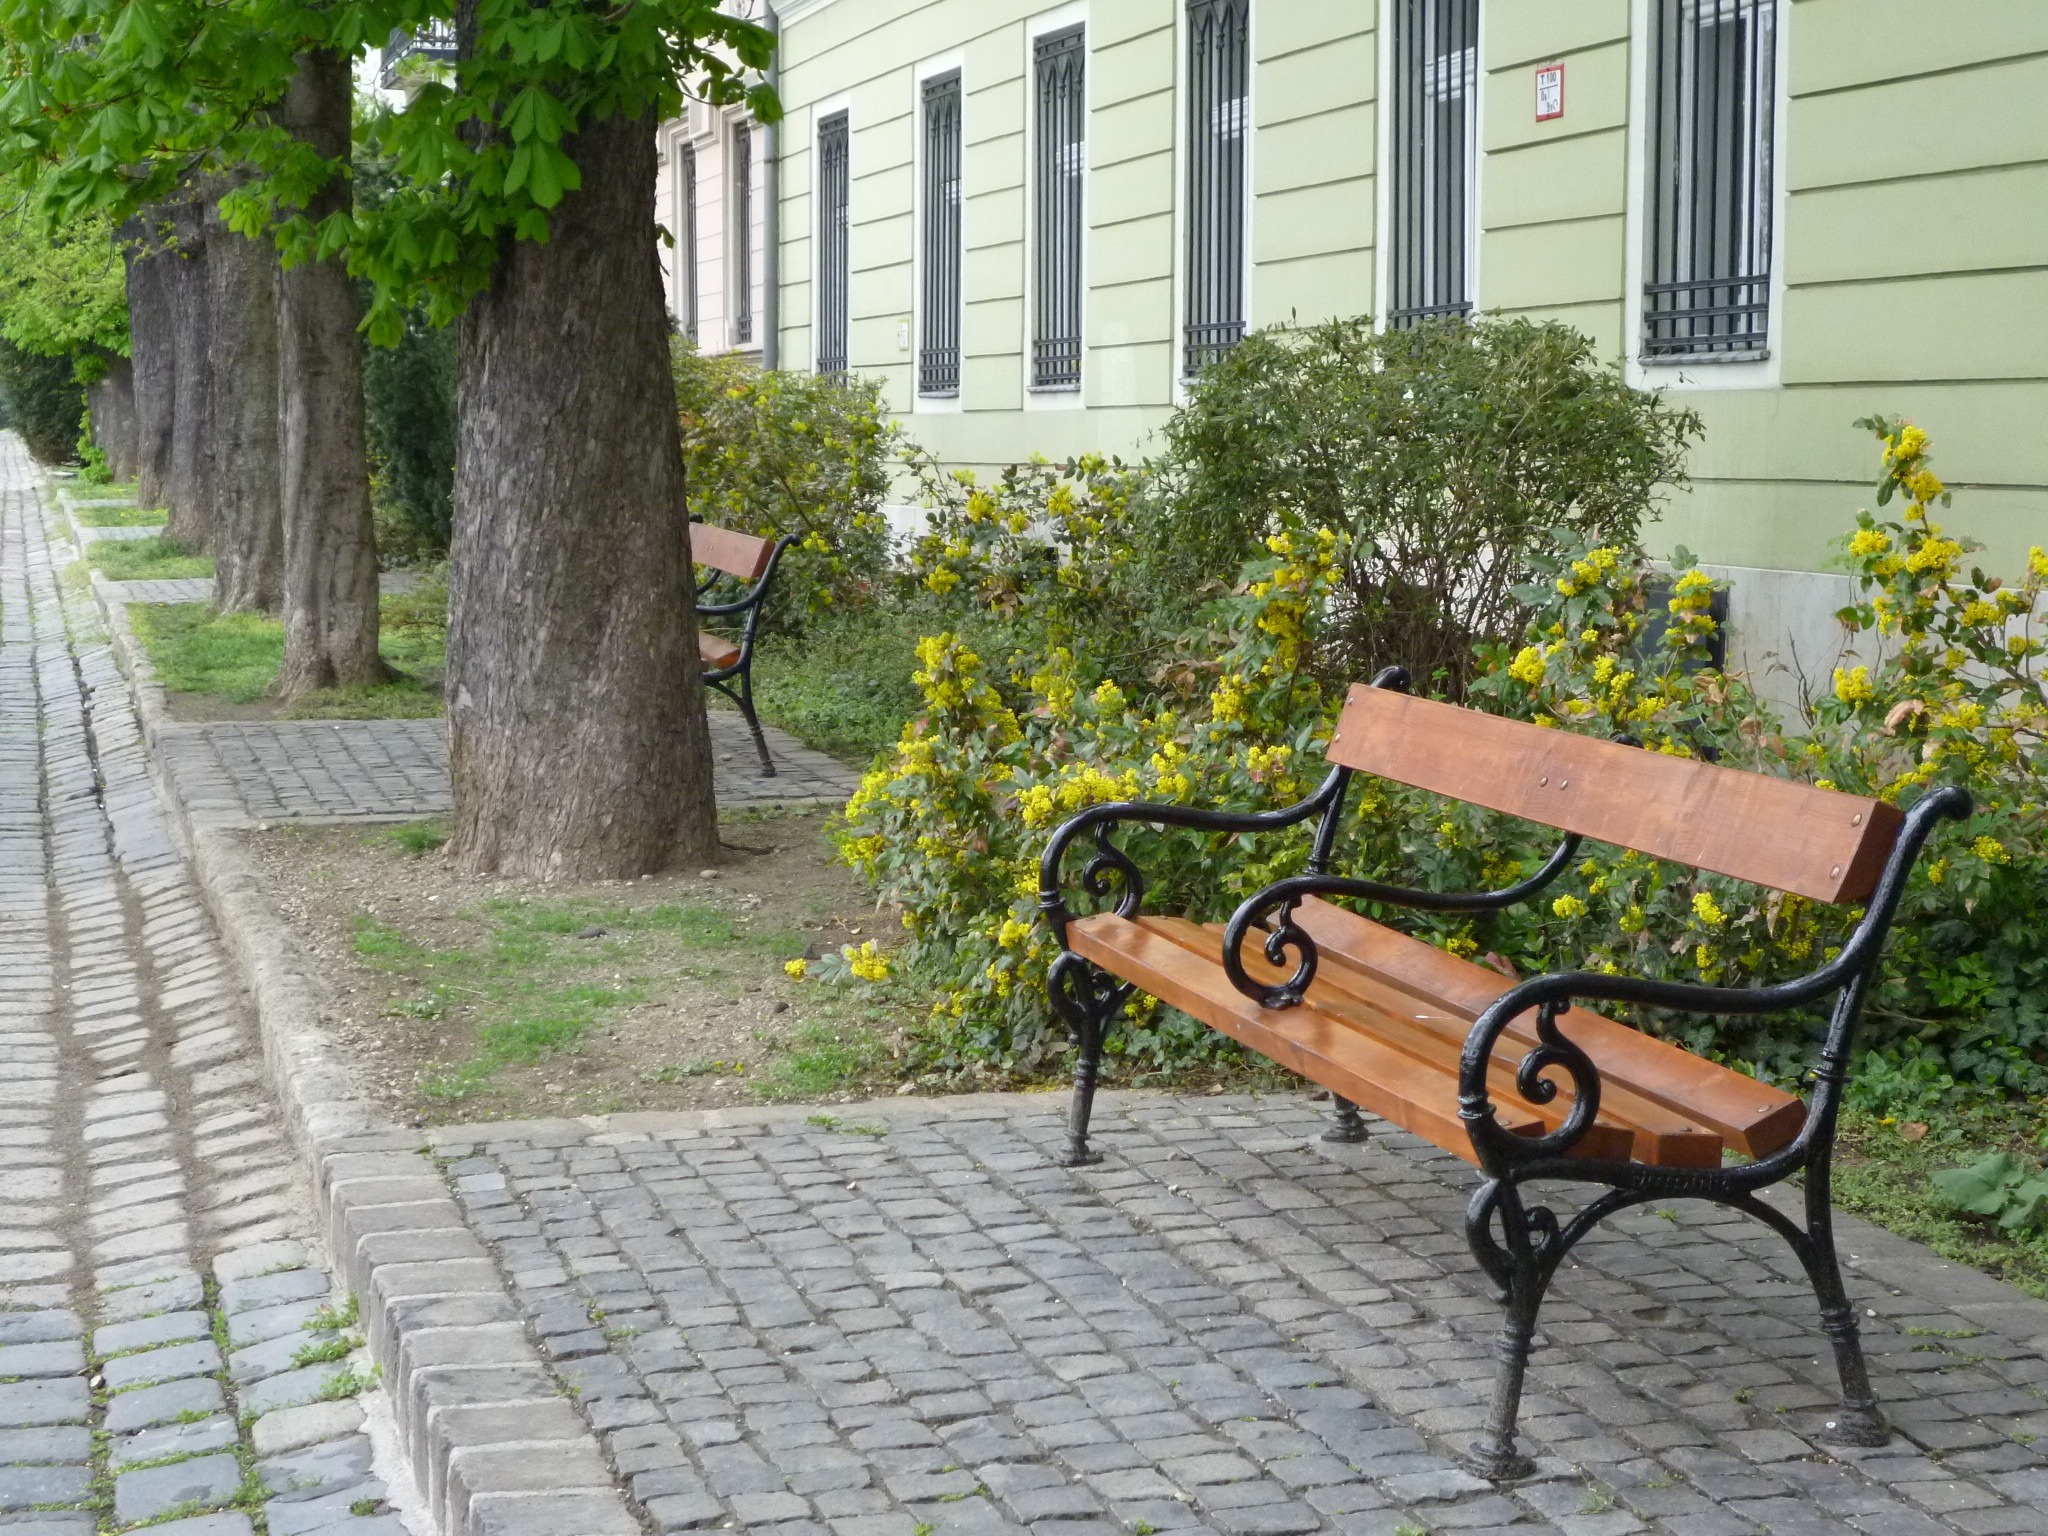
wood, lawn, flower, home, spring, cottage, backyard, property, furniture, garden, courtyard, estate, yard, pad, promo, outdoor structure